LMS Coronation Class

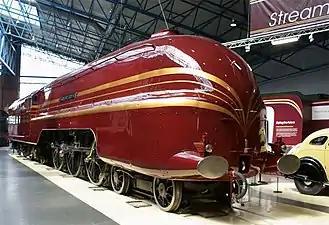
Streamlined version as originally built

Although the prior introduction of the Princess Royal class had provided the London Midland and Scottish Railway (LMS) with more powerful locomotives to be used on the main line between London Euston and Glasgow Central, the board of directors were persuaded in 1936 that more such locomotives would be needed, particularly as they were being asked to approve the introduction of a new non-stop service between those cities, designated the "Coronation Scot". Initially, the Chief Mechanical Engineer, William Stanier, planned to build five more Princess Royals, but the Chief Technical Assistant and Chief Draughtsman at the LMS Derby Works, Tom Coleman, argued that it would be preferable to design a new class of locomotive that was more powerful, more reliable and easier to maintain. Stanier was convinced and the drawing office commenced designing the new class. When Stanier was called on to perform an assignment in India, Coleman became responsible for most of the detailed design in his absence.